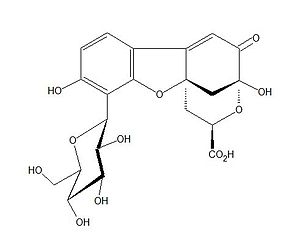
Fluorescens
Den kemiske struktur af matlaline, det fluorescerende stof i det mexikanske træ Eysenhardtia polystachya
Fluorescens er en form for luminiscens, hvor et stof optager energi i form af stråling og genudsender energien som synligt lys.